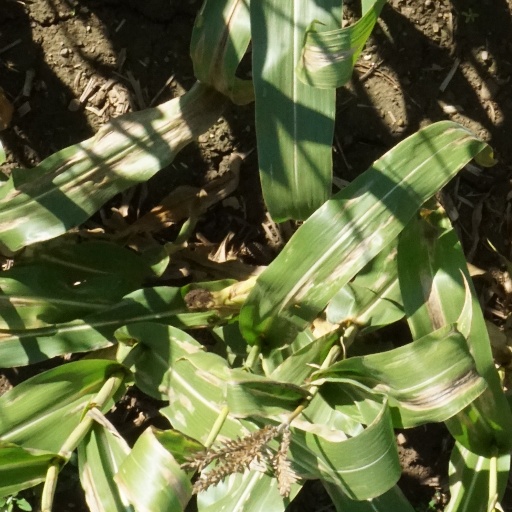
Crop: maize; corn